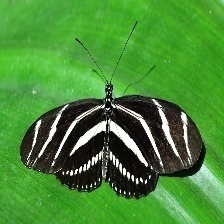
Species: ZEBRA LONG WING